Huwwarah

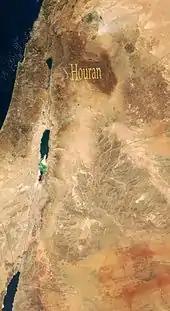
Houran

Huwwarah is in North Jordan, about 5 km to the South-East of Irbid. It is part of the Mud Plains of Houran. The Houran lies west of Jabal ed Druze and stretches from the outskirts of Southern Damascus to the Zarqa River in Jordan. It is part of Bilad esh Sham.